Florala Municipal Airport

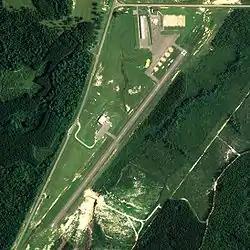
NAIP aerial image, 20 August 2006

Florala Municipal Airport is a city-owned public-use airport located three nautical miles (4 mi, 6 km) northeast of the central business district of Florala, a city in Covington County, Alabama, United States.